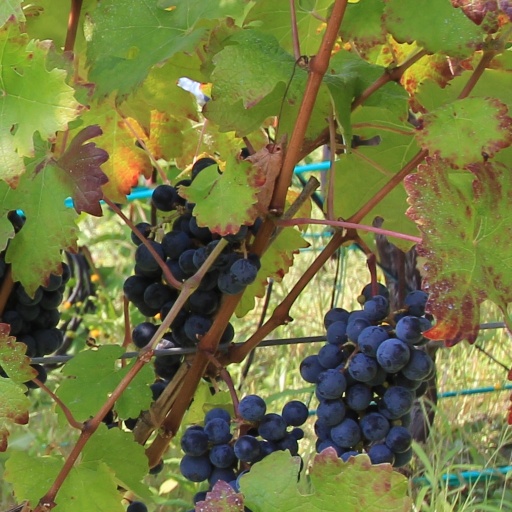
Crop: grape